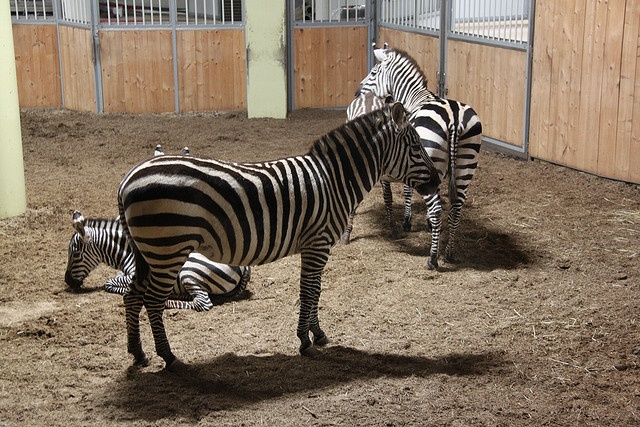
Three zerba standing in a circle in a pen.
A group of zebras walking around in an enclosure
Zebras standing side by side in a gate.
Three zebras standing and sitting in a wooden pen.
a number of zebras on a dirt ground behind a fence